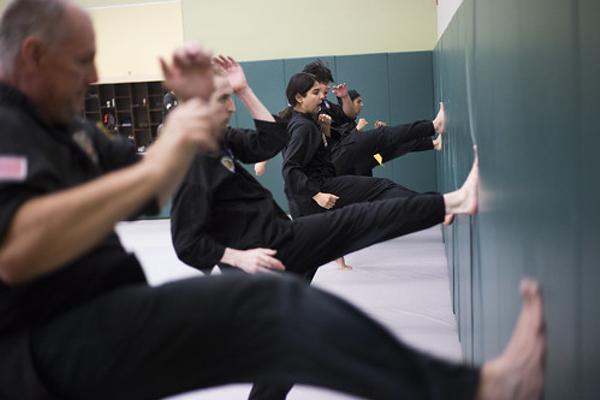
回答: 柔道教室1日目